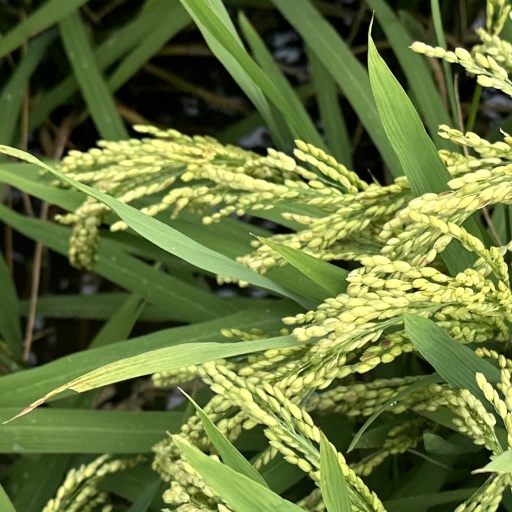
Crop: rice